Senate Square, Helsinki

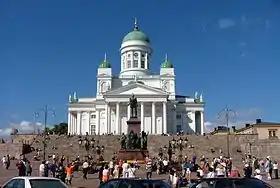
Summer tourists populate Senate Square, with Helsinki Cathedral in the background.

Senate Square presents Carl Ludvig Engel's architecture as a unique allegory of political, religious, scientific and commercial powers in the centre of Helsinki, Finland.